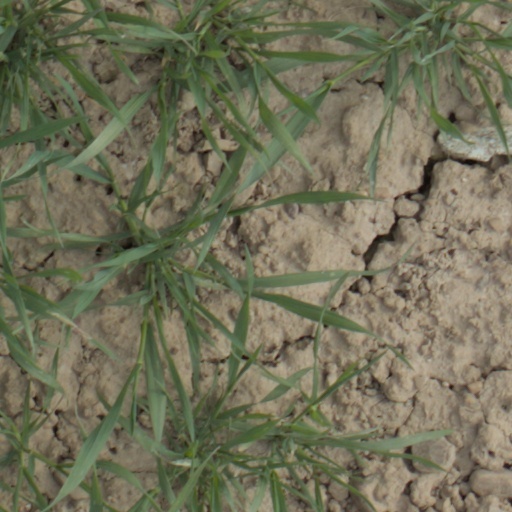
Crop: wheat